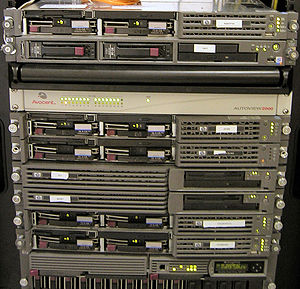
Databehandling
Elektronisk databehandling: Et rack af servere fra 2006
Databehandling er enhver mål-orienteret aktivitet som forudsætter, drager fordel af, eller skaber en matematisk sekvens af trin kendt som en algoritme — fx via computere. Databehandling omfatter design, udvikling og bygning af hardware og software systemer; behandling, strukturering og forvaltning af forskellige slags information; lave videnskabelig forskning på og med computere; få databehandlingssystemer til at opføre sig intelligent; og skabe og anvende kommunikationsmedia og underholdningsmedia. Området databehandling omfatter datateknik, softwareudvikling, datalogi, informationssystemer og informationsteknologi.